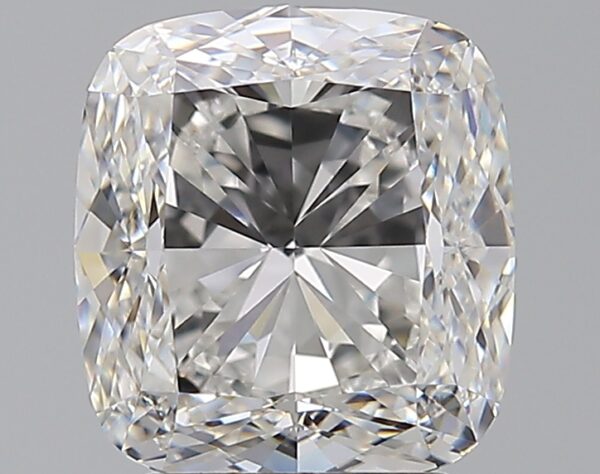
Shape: cushion
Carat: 3.01
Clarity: VVS2
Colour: F
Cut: EX
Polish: EX
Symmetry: EX
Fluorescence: F
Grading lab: GIA
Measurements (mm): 8.31 x 7.63 x 5.14